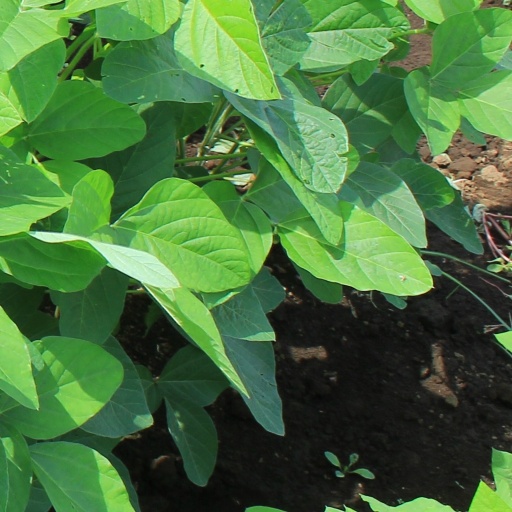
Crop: soybean